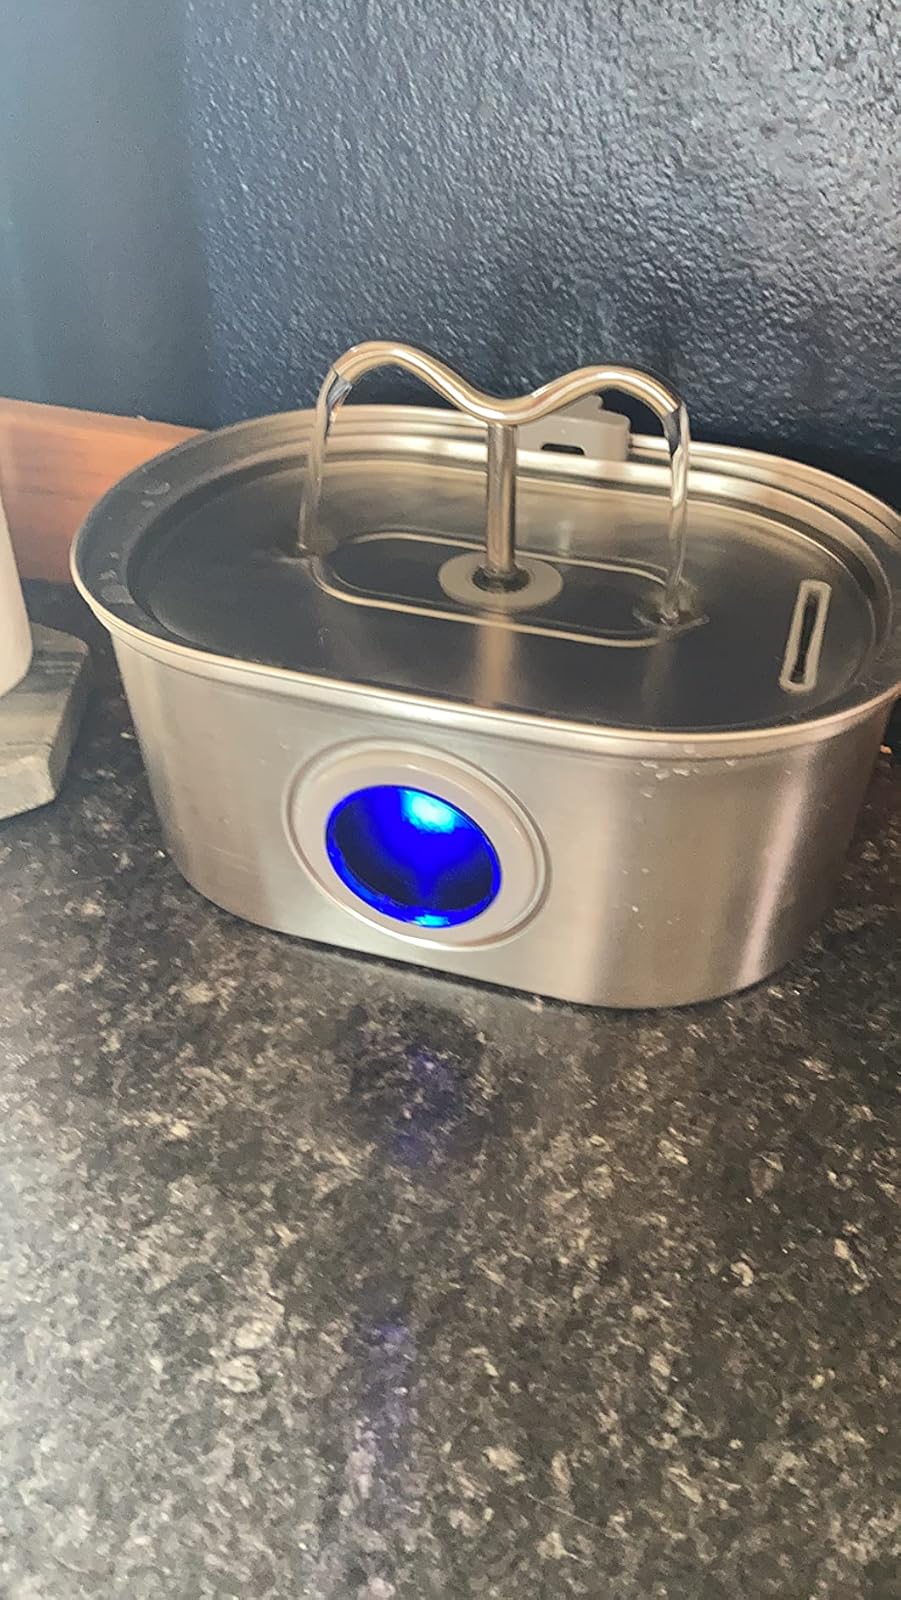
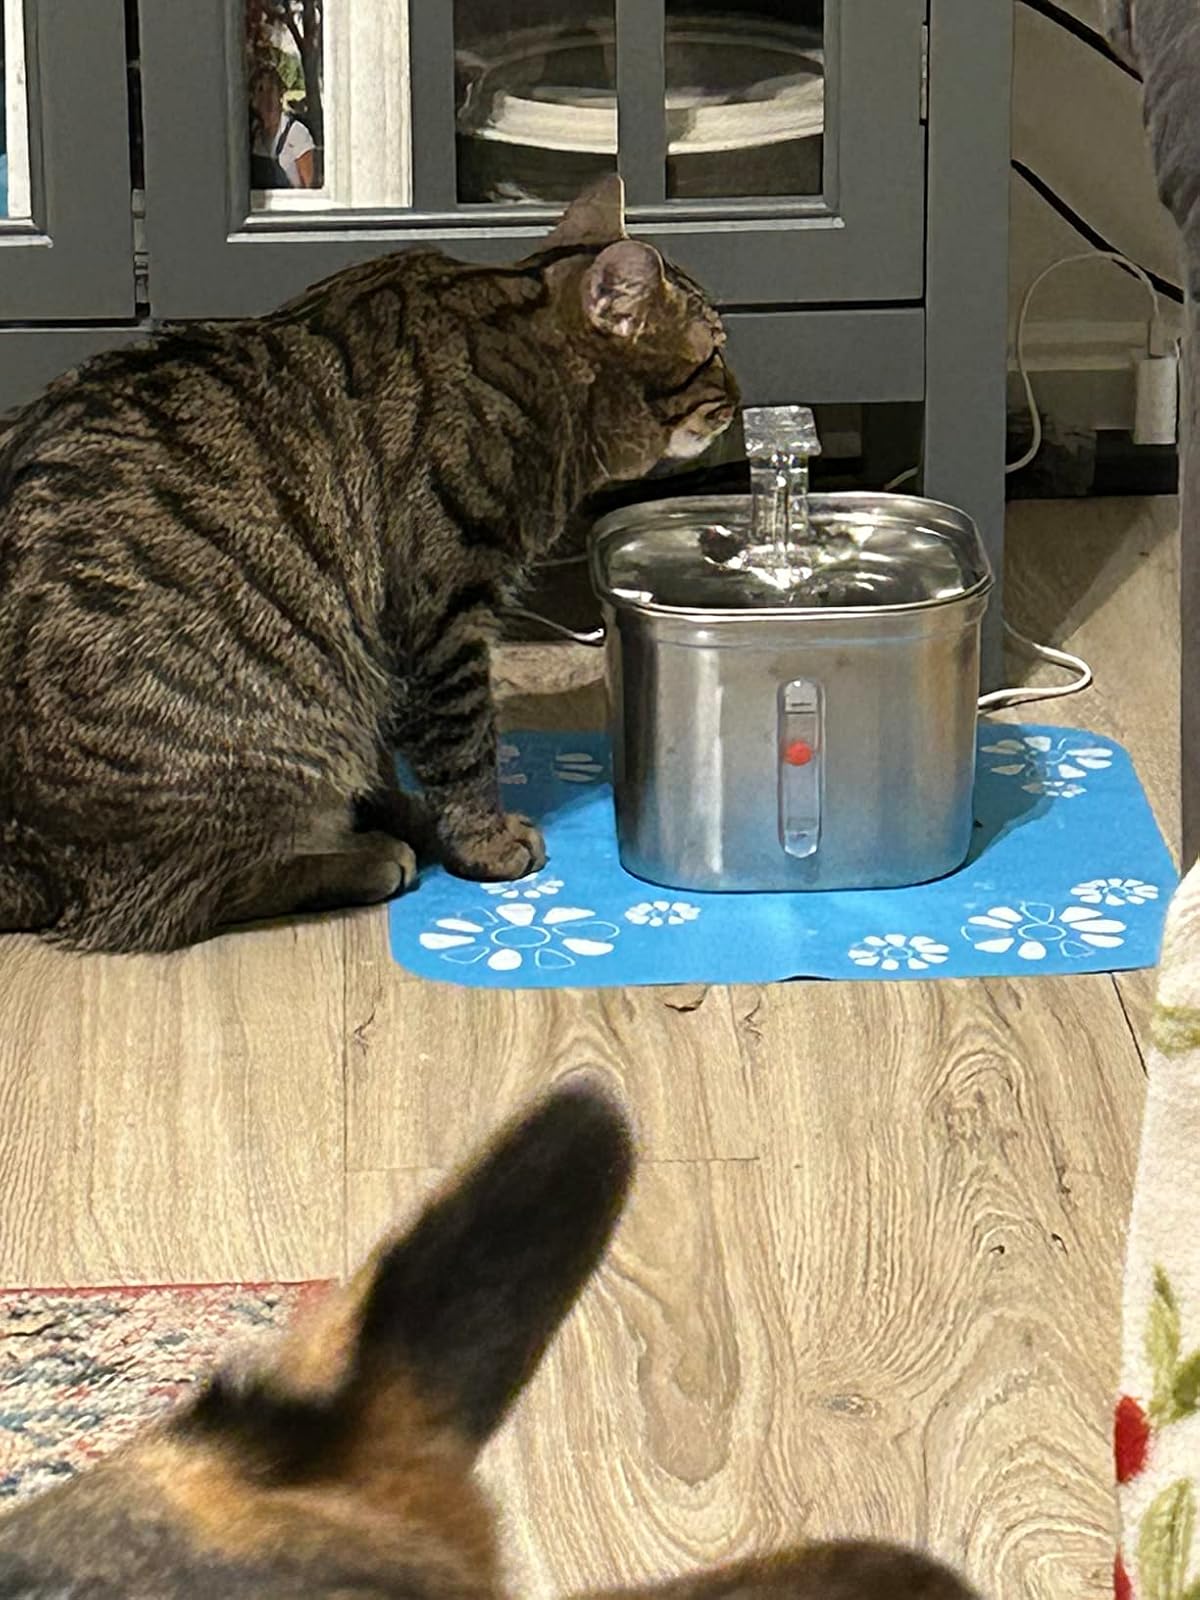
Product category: items_bowl
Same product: no